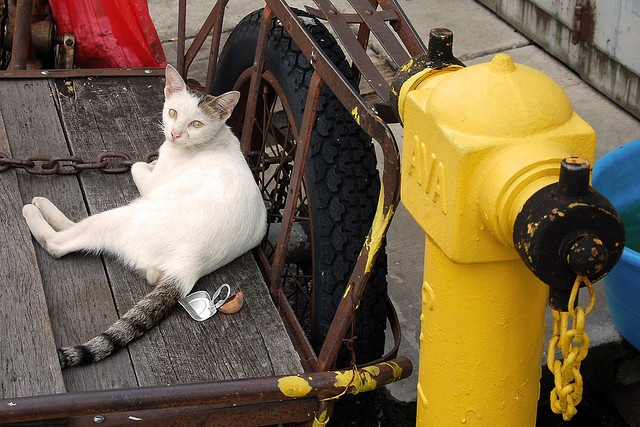
A cat laying on a cart next to a hydrant.
A cat relaxes on a chair near a fire hydrant.
A cat sitting on the back of wagon next to a hydrant
A cat lies on a wood cart on a city street.
a cat laying on the back of a wooden truck bed